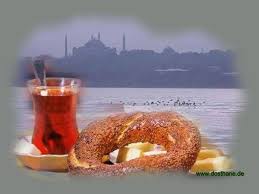
Yemek: simit